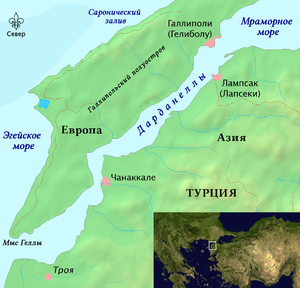
Carte du détroit des Dardanelles (Turquie)